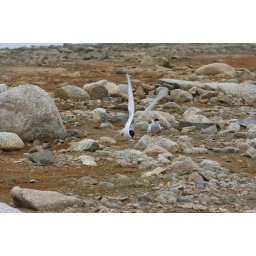
The flying tern has a small fish in its beak.